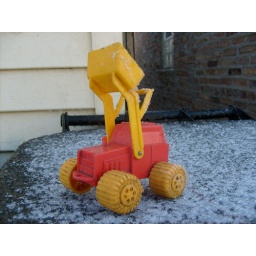
for building projects in sand